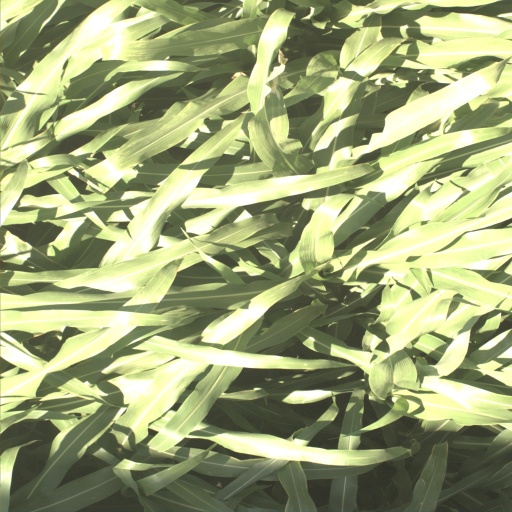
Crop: sorghum